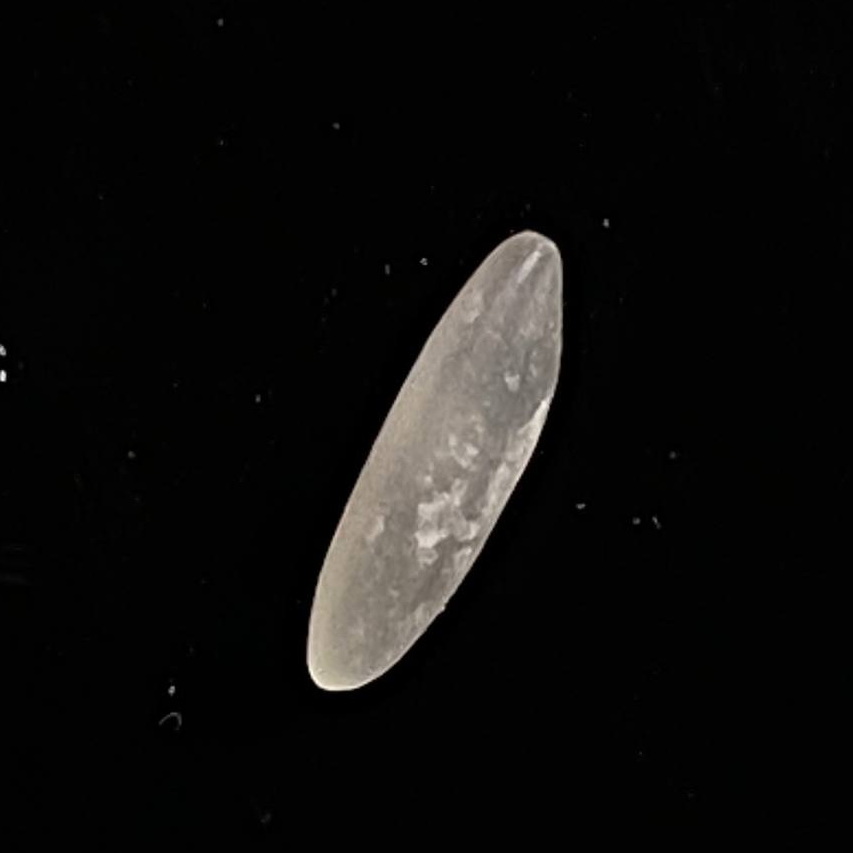
Rice variety: BR28